Cronberry

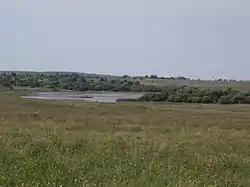
The Lugar Lochs viewed from Cronberry.

Diane and Holly Fallon were murdered at Cronberry in 2009 by a former soldier, Thomas Smith, who was sentenced to serve a minimum of 32 years behind bars.